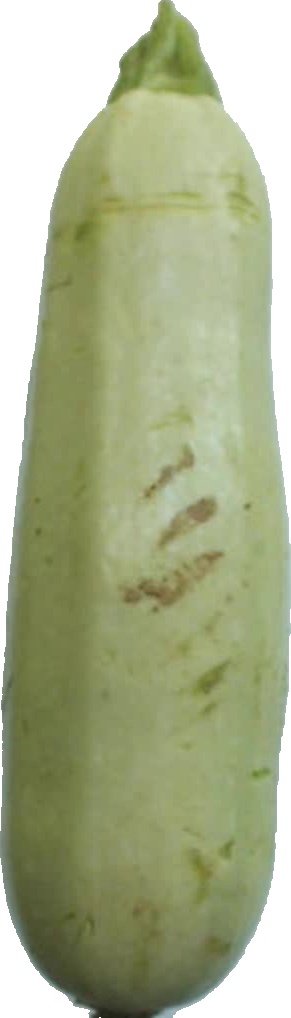
Label: zucchini_1